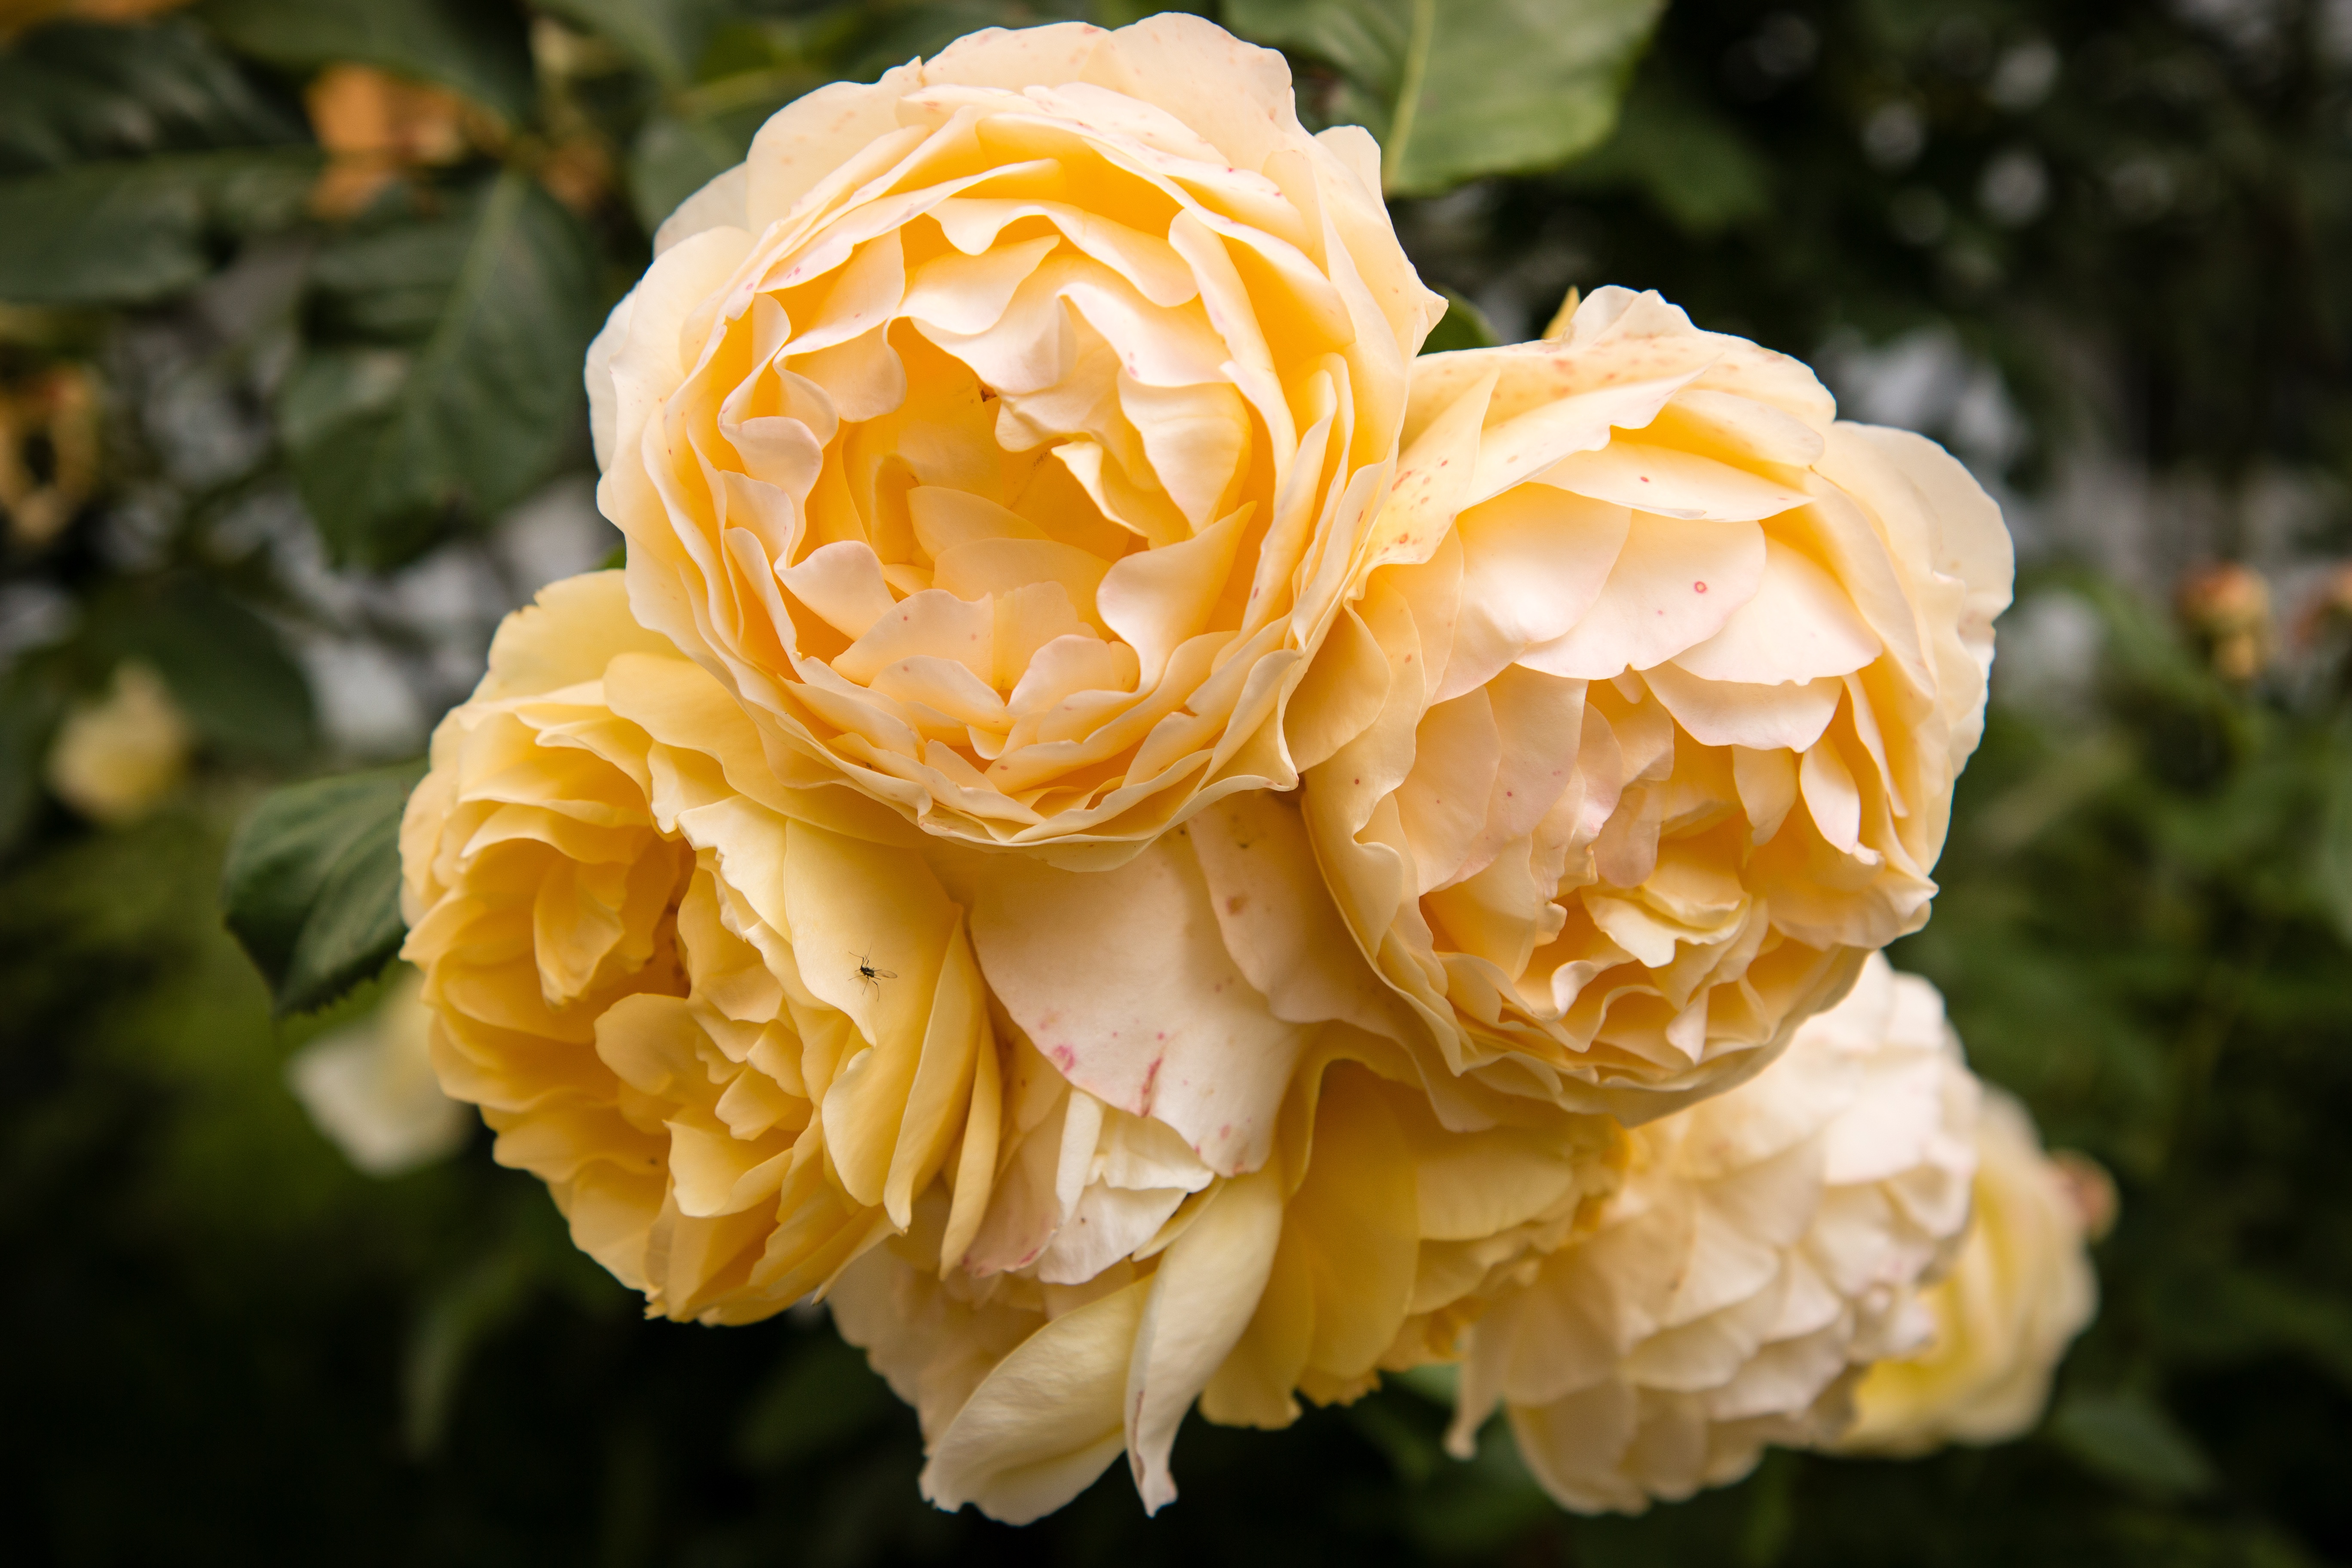
plant, flower, petal, rose, yellow, flora, floribunda, flowering plant, garden roses, rose family, land plant, rosa centifolia, rose order, austrian briar